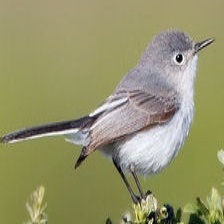
Species: BLUE GRAY GNATCATCHER
Scientific name: POLIOPTILA CAERULEA